Zagreb School of Economics and Management

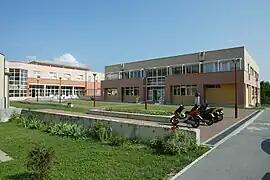
ZŠEM's Library and Administration Buildings.

The Zagreb School of Economics and Management (abbreviated as ZŠEM) is a private business school located in Zagreb, Croatia. Founded in 2002, ZŠEM provides undergraduate and graduate education in economics, management, finance, marketing, and accounting.